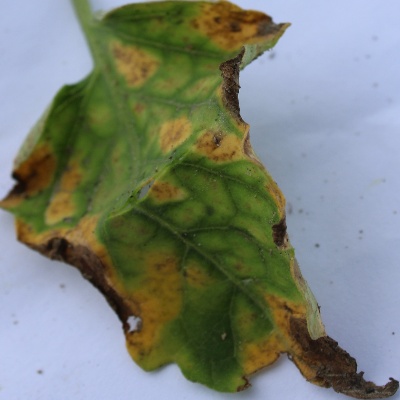
Crop: Tomato
Condition: leaf blight